Dr. Frizell House

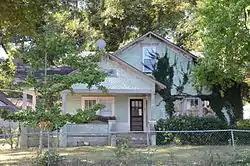

The Dr. Frizzell House is a historic house at the junction of United States Route 67 and Elm Street in Bradford, Arkansas. It is a -story wood-frame structure, with a broad front-facing gable roof. Its front facade has a group of three sash windows to the right, and a gable-roofed entry porch to the left, supported by Craftsman-style sloping square wooden columns mounted on stuccoed pedestals. Built about 1929, it is a good local example of Craftsman architecture.